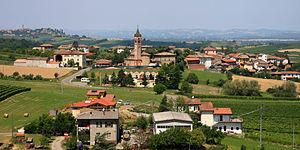
Costa Vescovato est une commune italienne de la province d'Alexandrie dans la région Piémont en Italie.